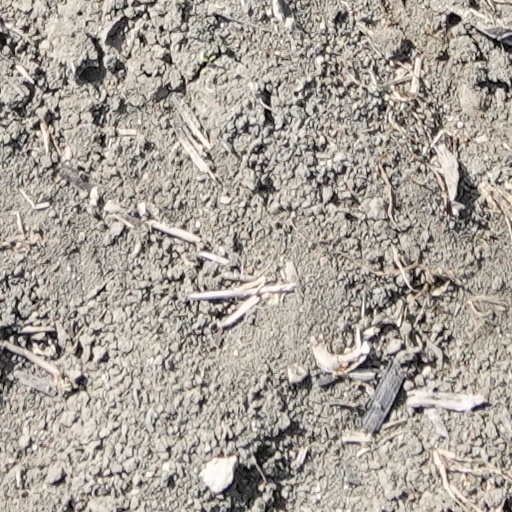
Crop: wheat